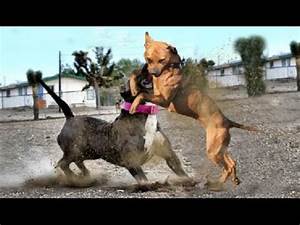
Label: dog